Castello Holford

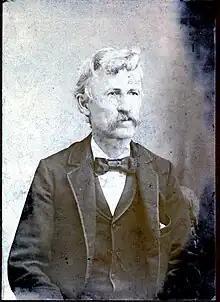
Castello Newton Holford

He also wrote a 'History of Grant County, Wisconsin including its civil, political, geological, mineralogical, archaeological and military history, and a history of the several towns' in 1900.